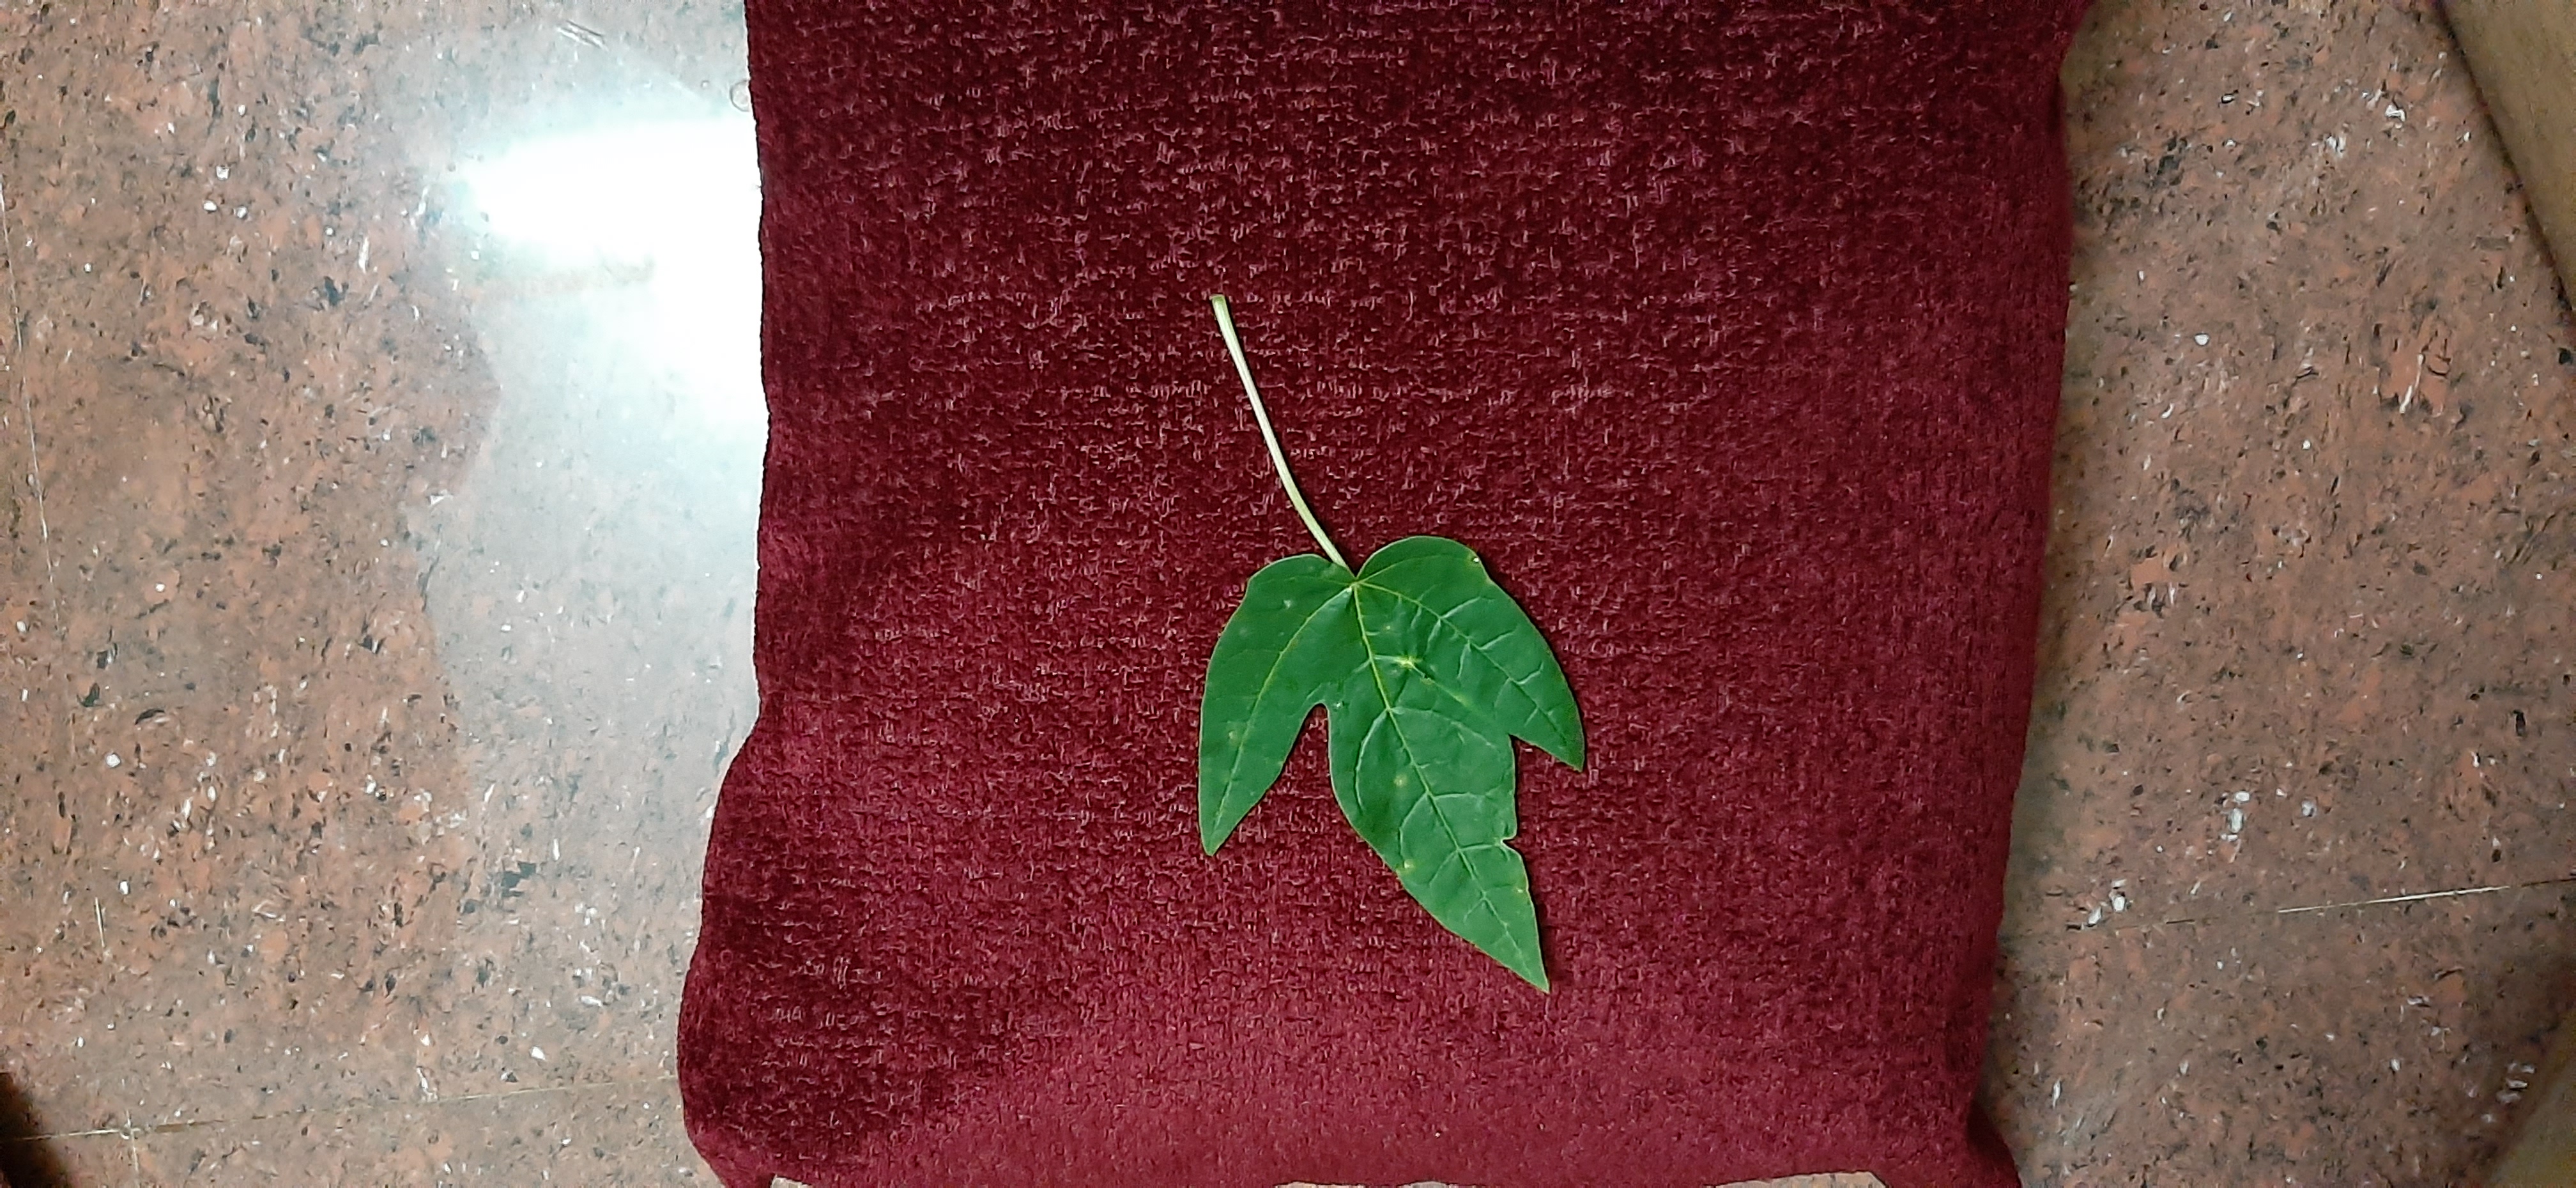
Plant: Papaya